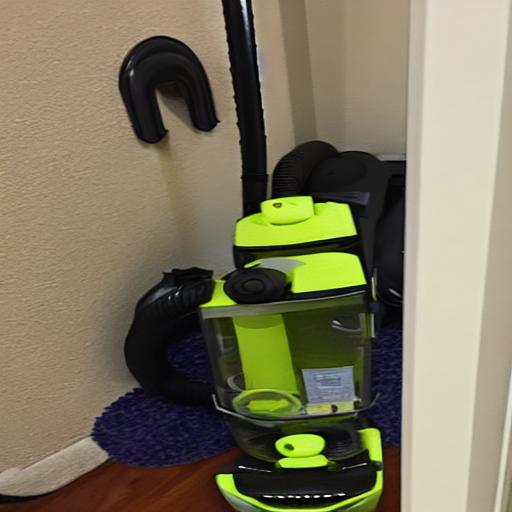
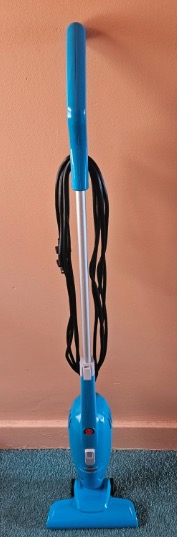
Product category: items_vacuum
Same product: no